San Juancito, Honduras

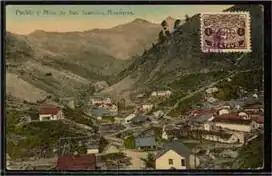
San Juancito's "Barrio El Centro" in the 1920s

In the late 19th century, mining activities were revived but on a much larger and highly organised scale. President Marco Aurelio Soto advertised the mineral wealth of San Juancito, with the intention of attracting foreign investment. In 1880, Julius Valentine, of New York City, founded the New York and Honduras Rosario Mining Company, exchanging 50% of the company's stock for the mining rights of the El Rosario deposits at San Juancito which were owned by Soto. Because of this, San Juancito may have played a role in the relocation of the nation's capital from Comayagua to Tegucigalpa in 1880. While popular myth holds that the capital was moved because of the unwillingness on the part of the Comayaguan elite to accept President Soto's indigenous wife into their social circles, the true motive behind the move was related to his business investments and the development of southern Honduras.